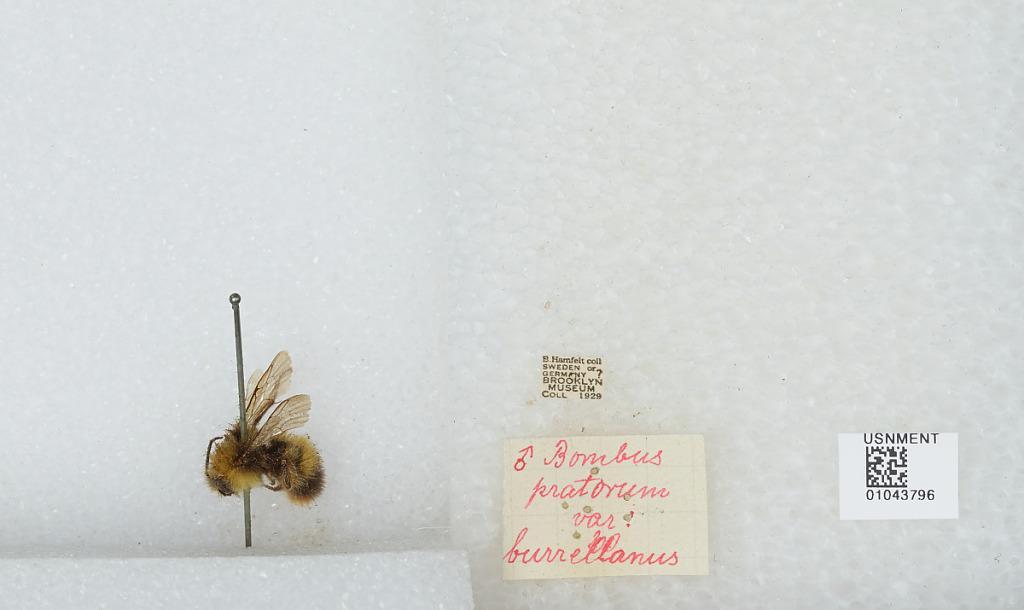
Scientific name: Bombus sp.
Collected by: B. Hamfelt
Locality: Sweden or Germany